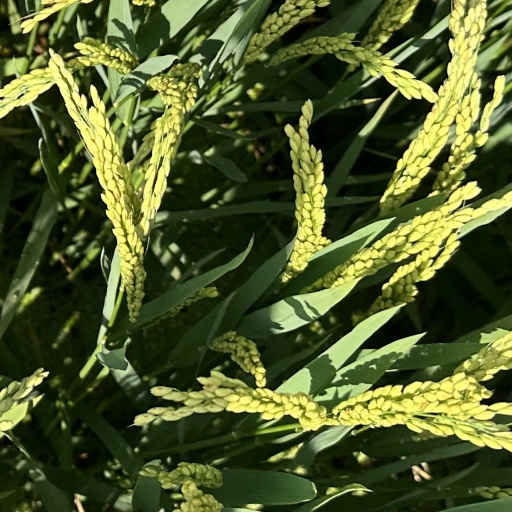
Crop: rice